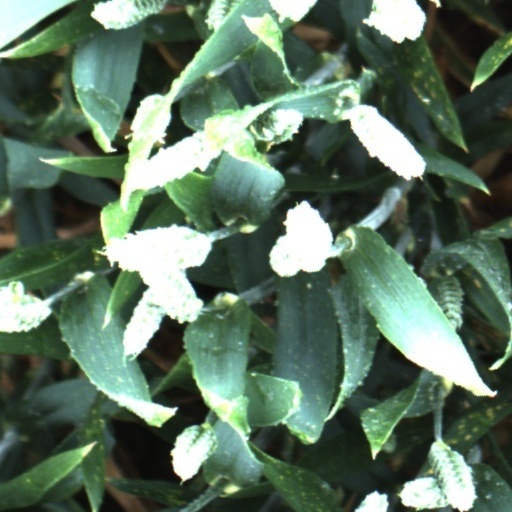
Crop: wheat